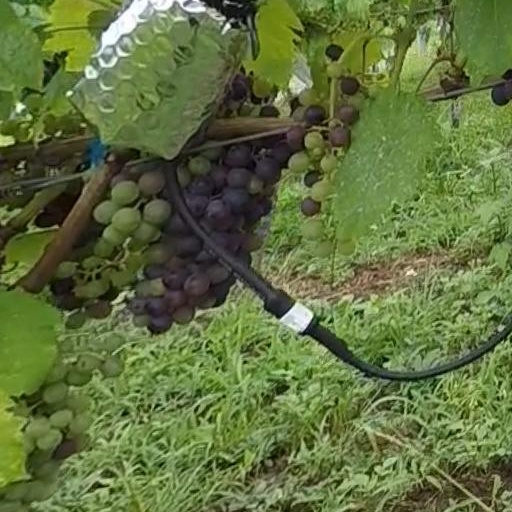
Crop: grape